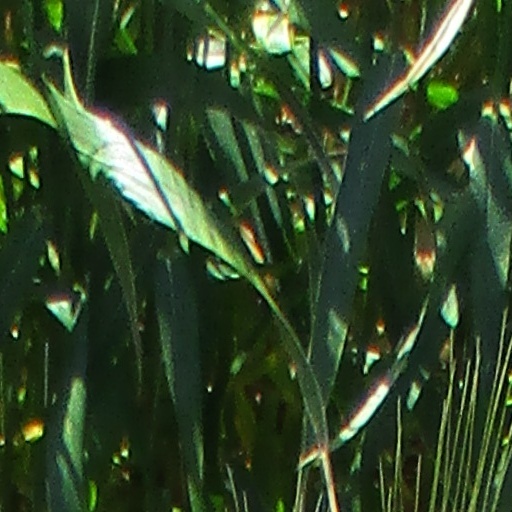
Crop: wheat